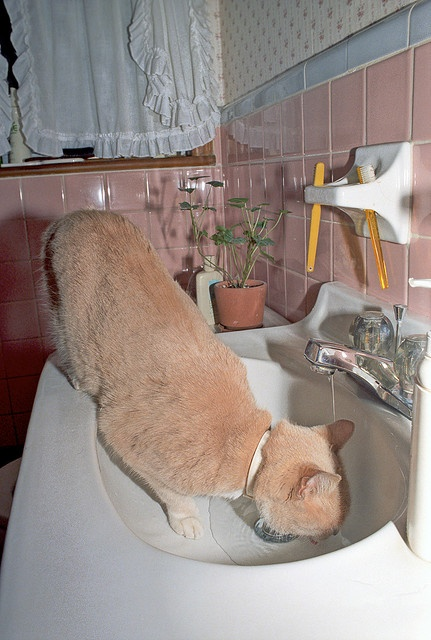
A cat drinking water out of a white sink.
A cat is drinking water out of a dripping faucet.
A brown cat on a sink checking something
A cat drinks water from a bathroom sink.
a cat that is in a big white sink